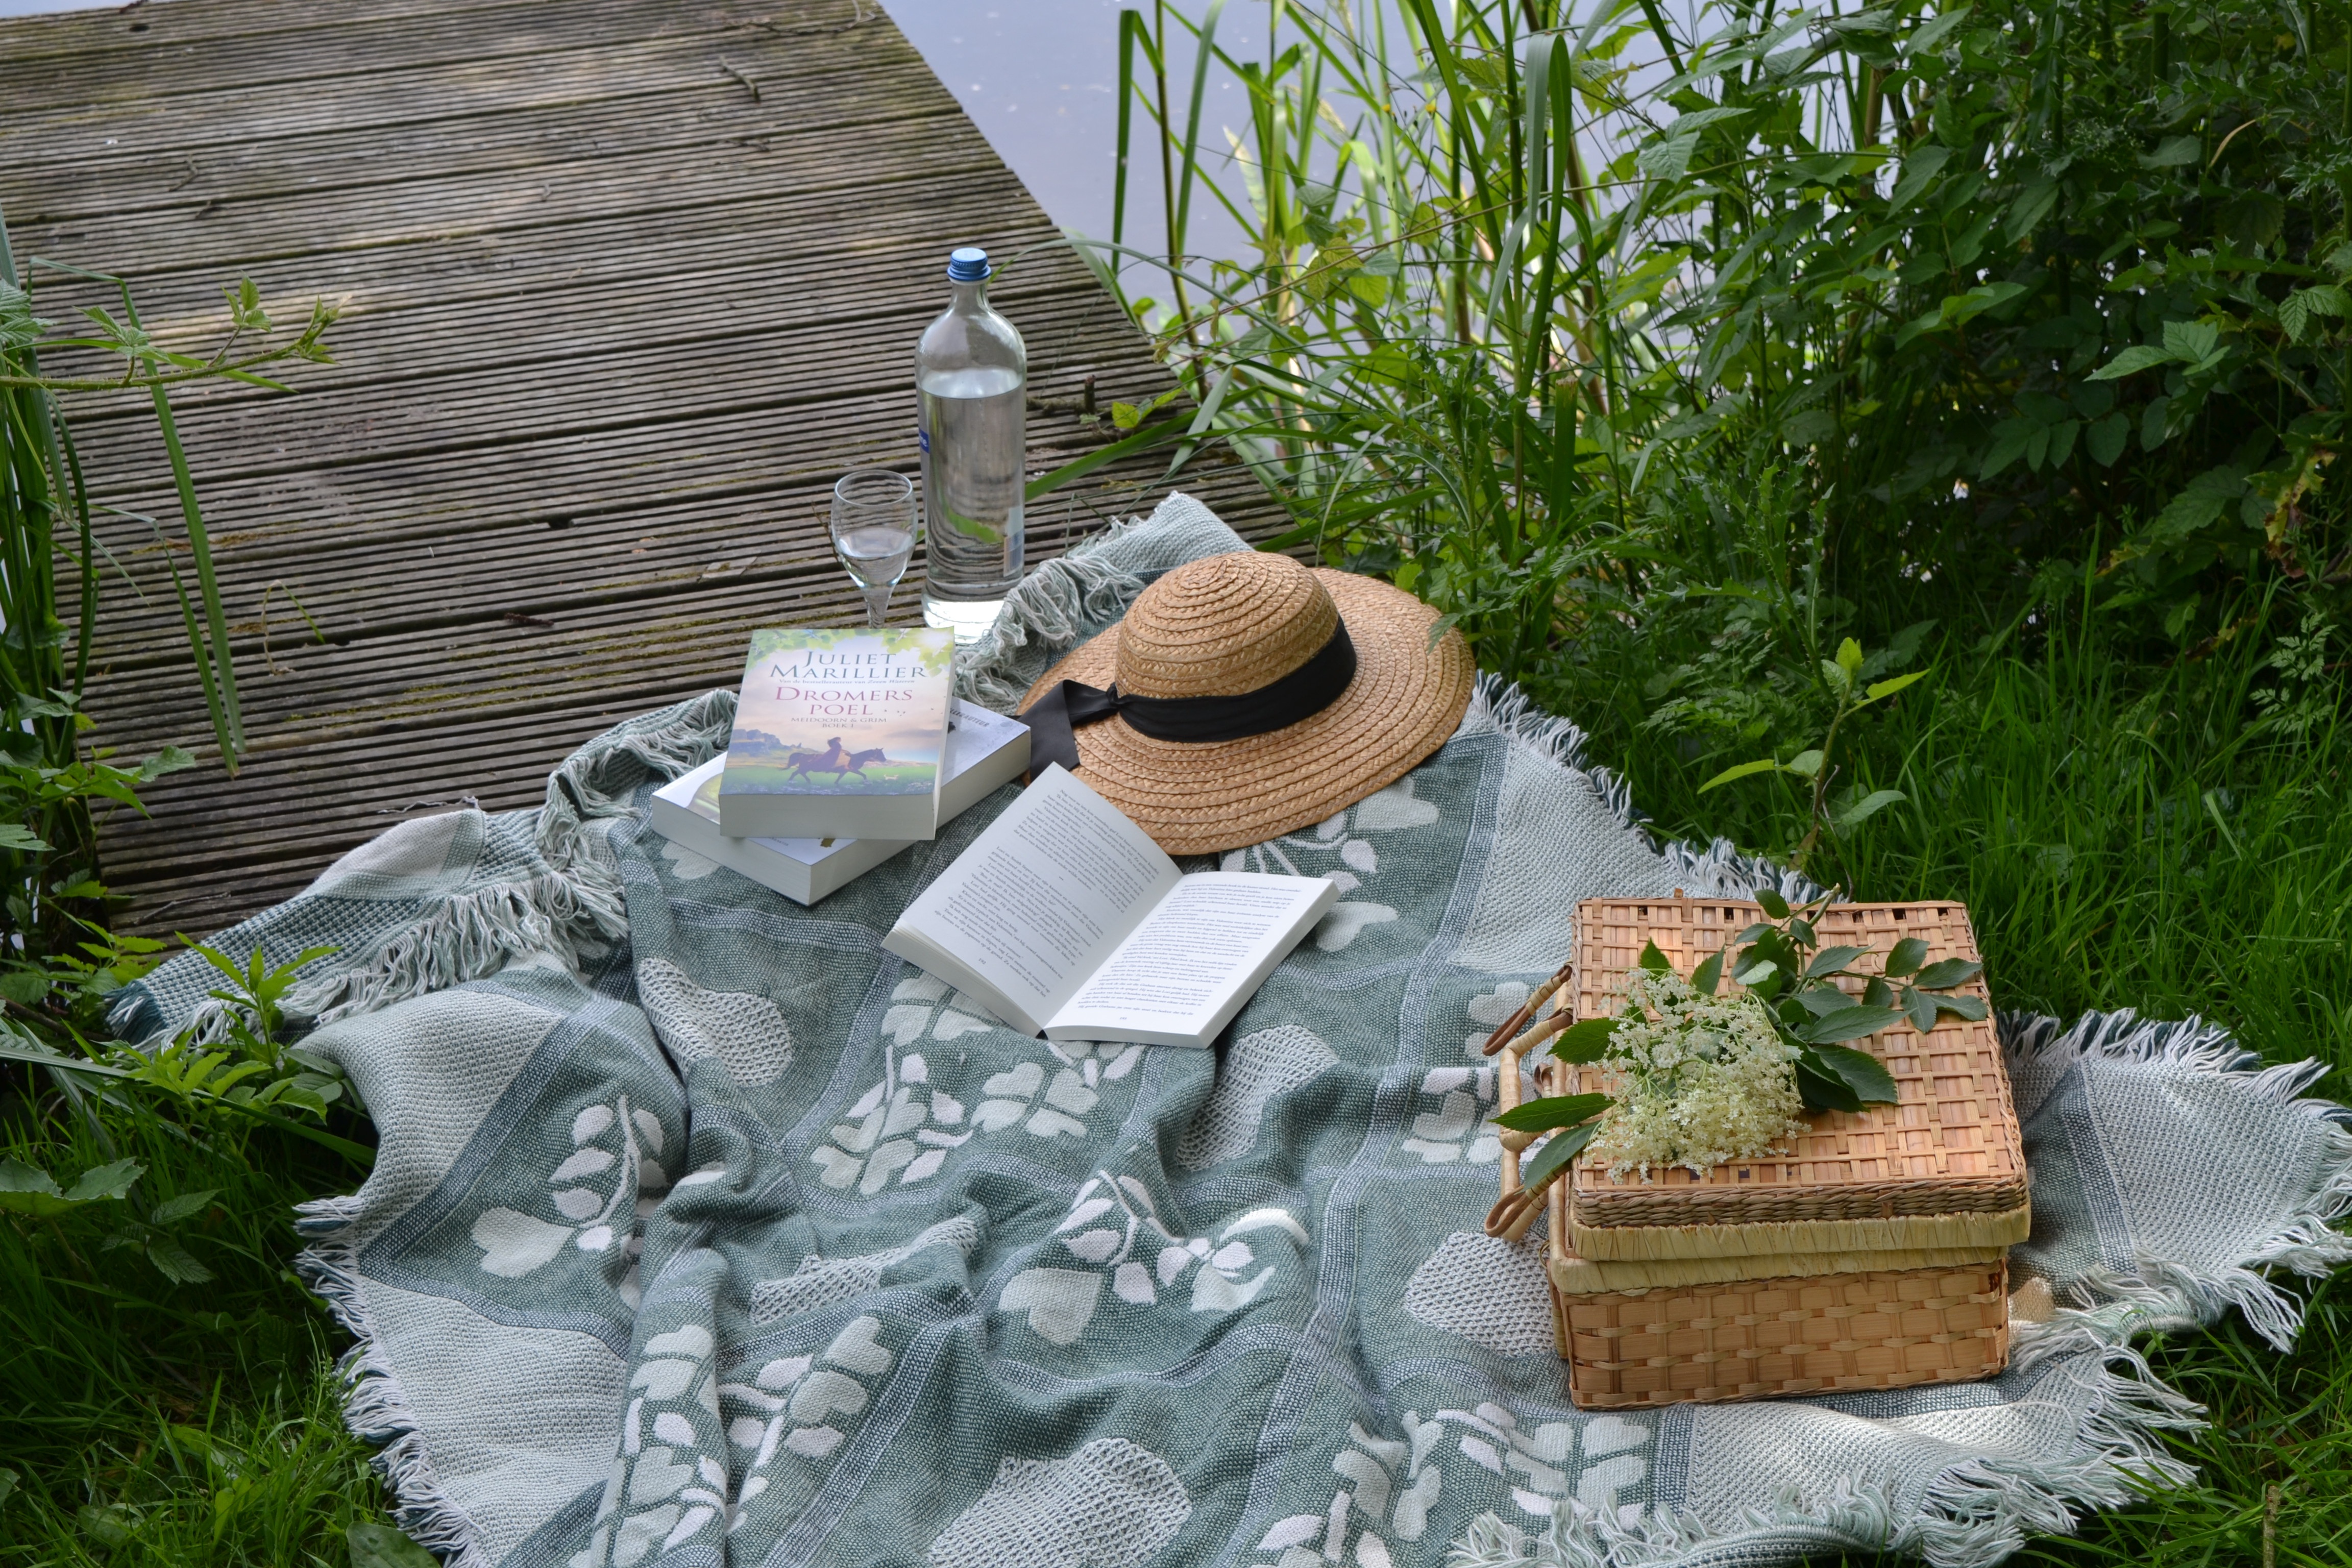
water, nature, book, reading, summer, vacation, pond, park, backyard, garden, lifestyle, picnic, outdoors, sculpture, happy, fountain, yard, water feature, picnic blanket